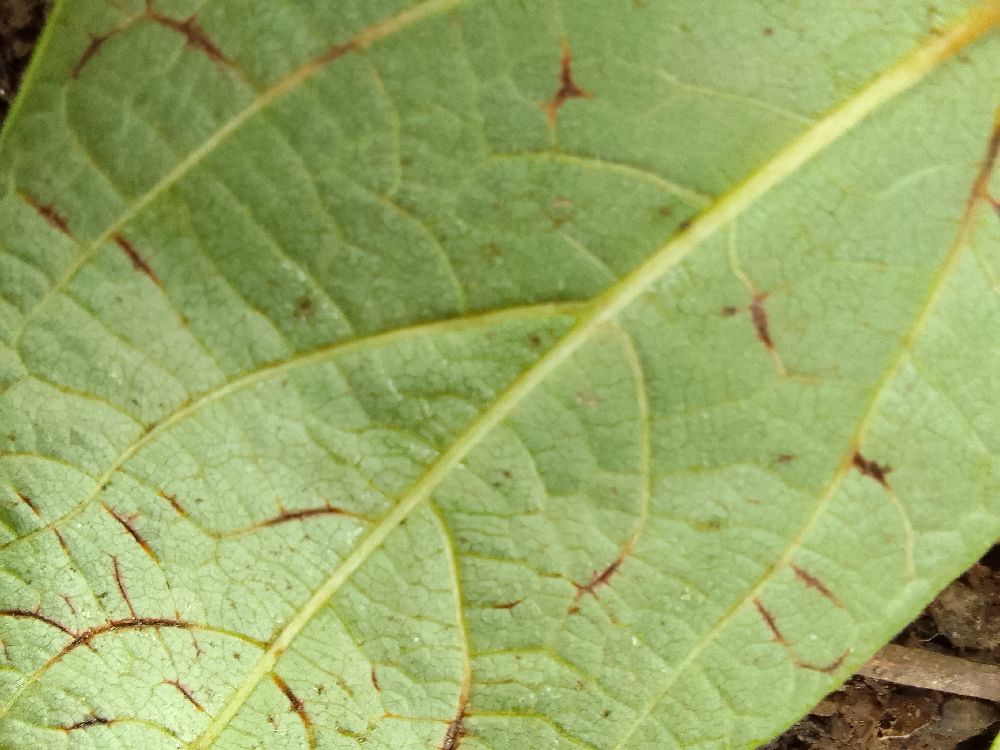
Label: anthracnose